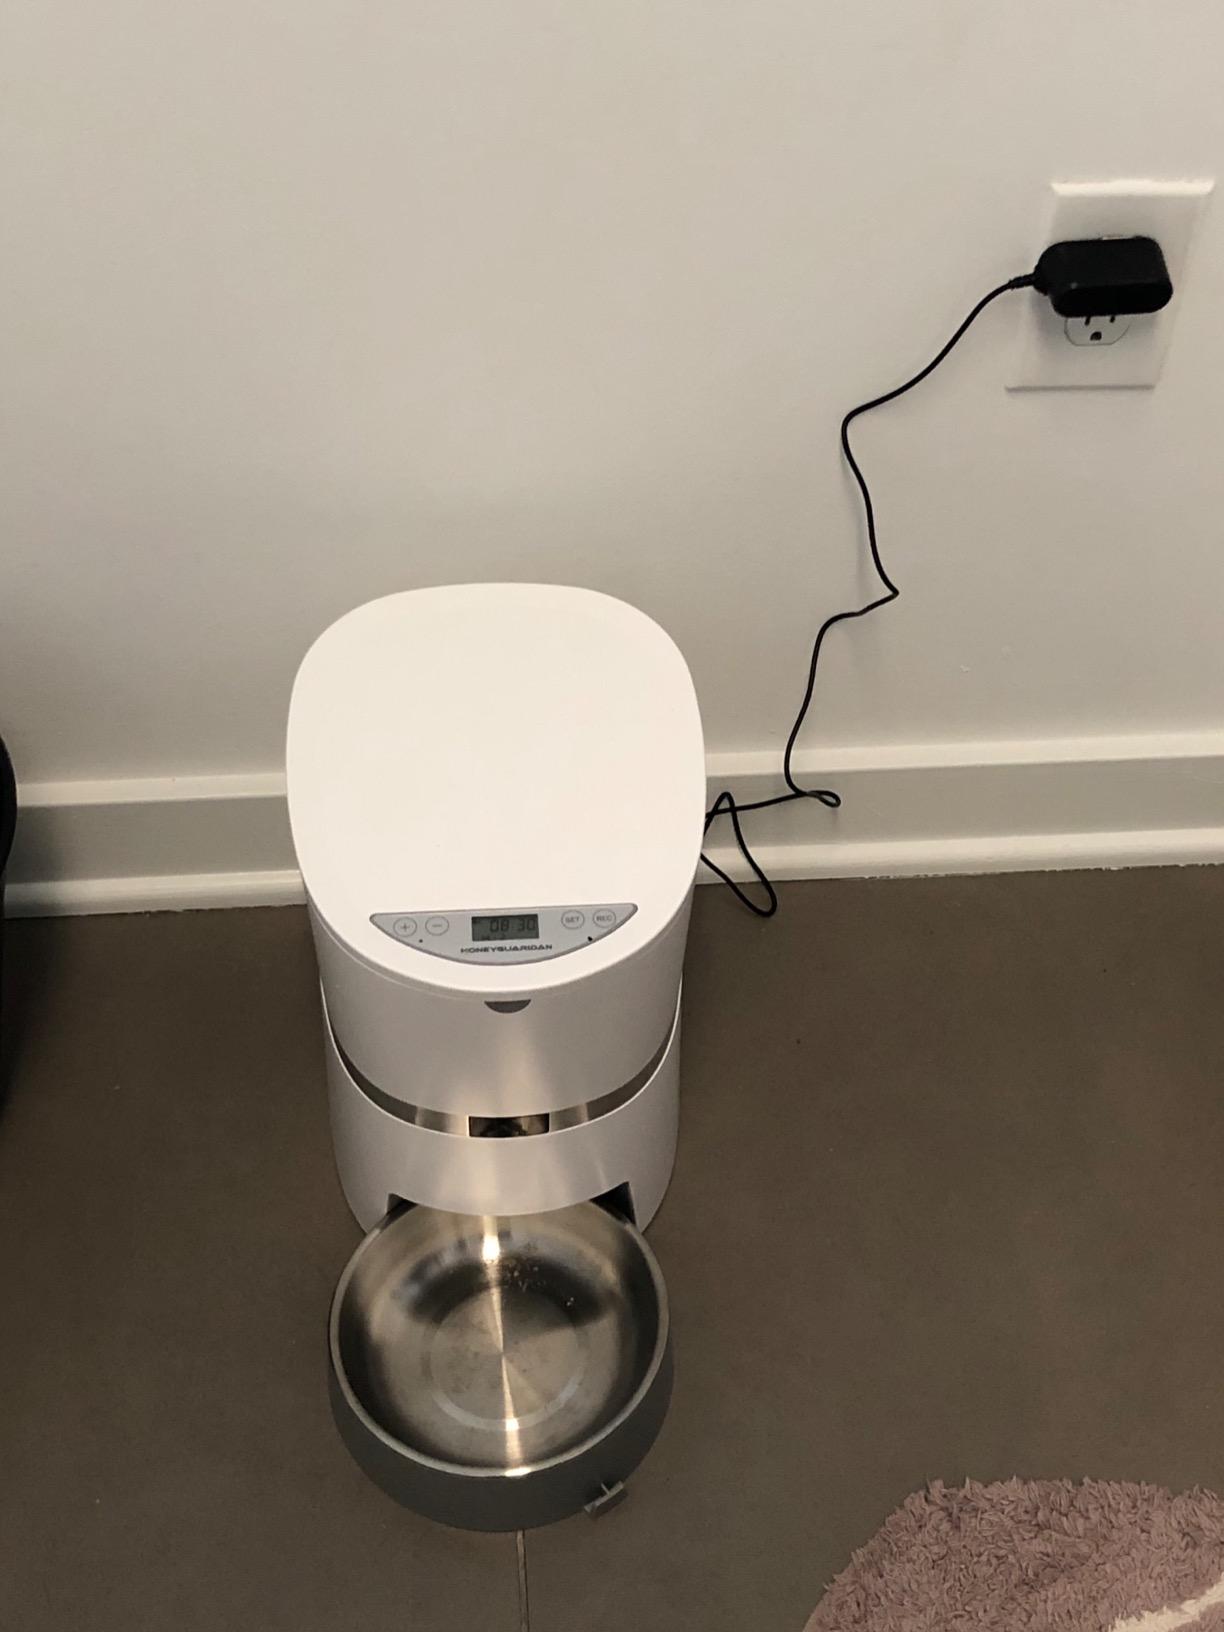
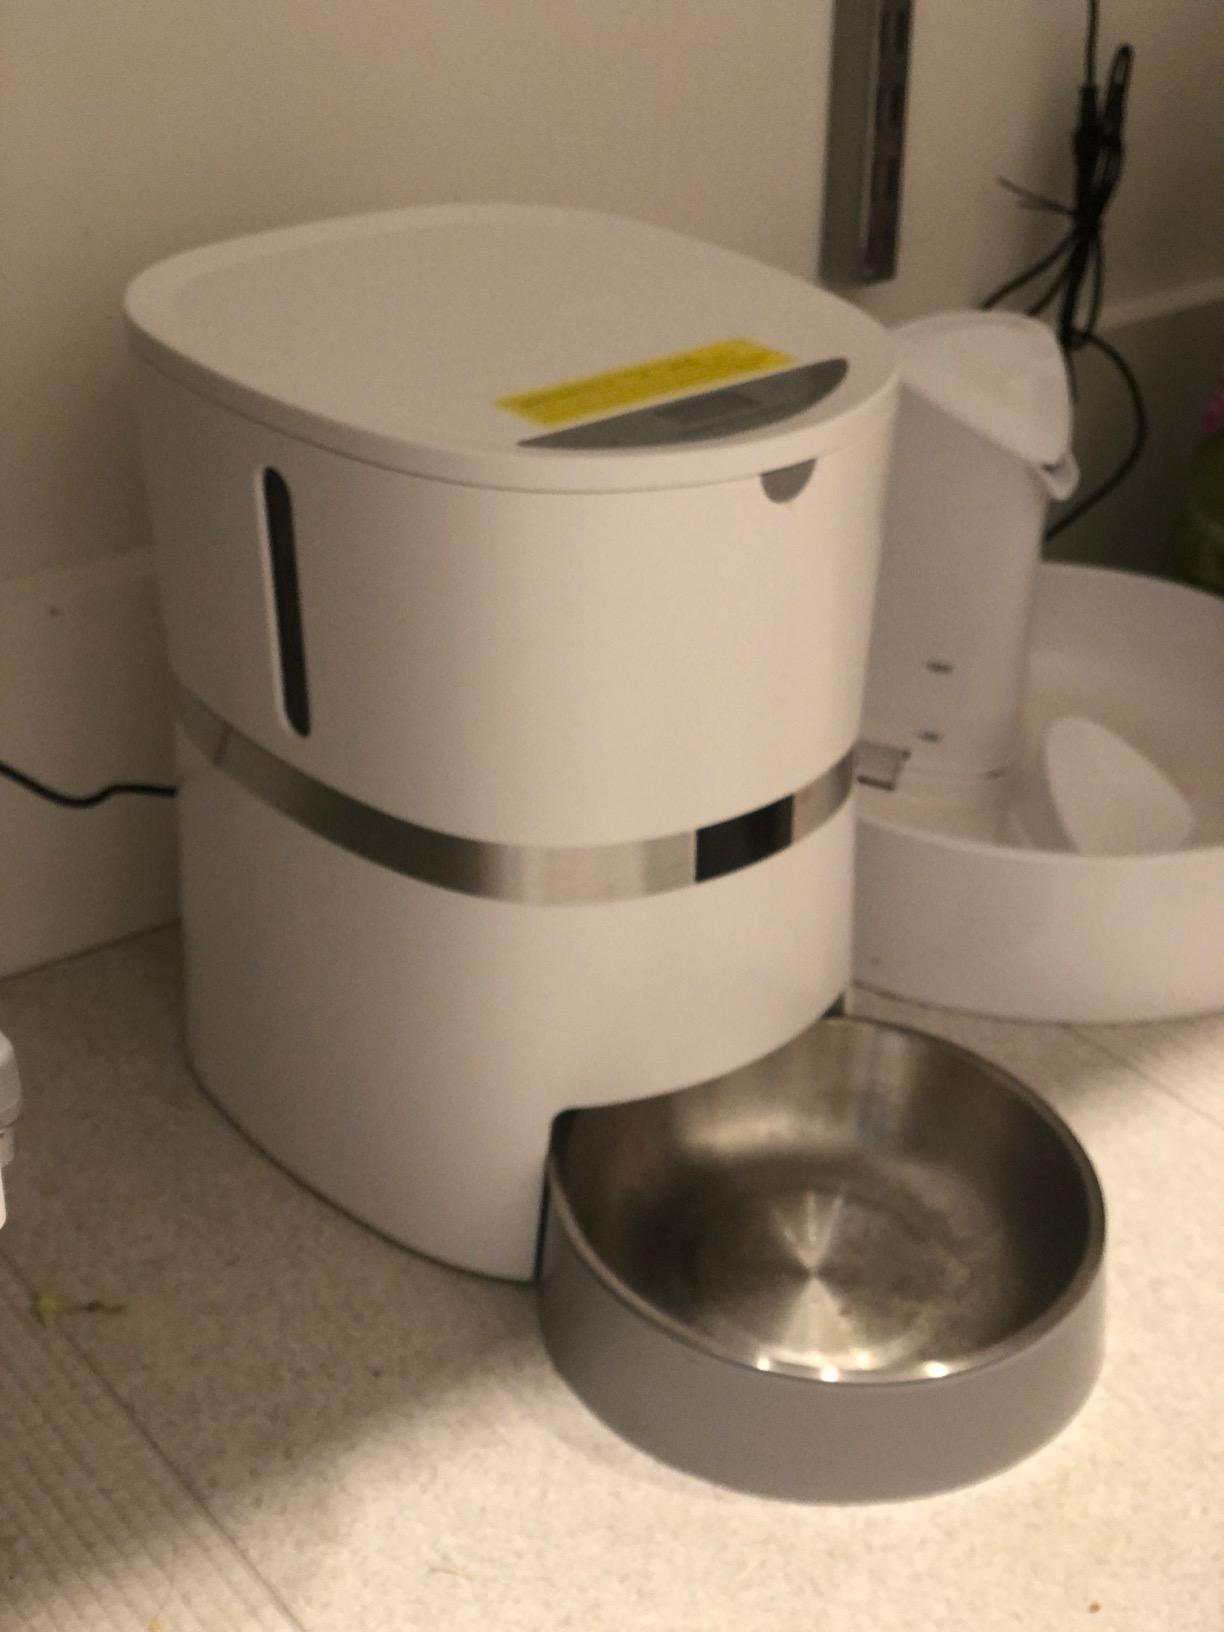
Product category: items_feeder
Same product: yes